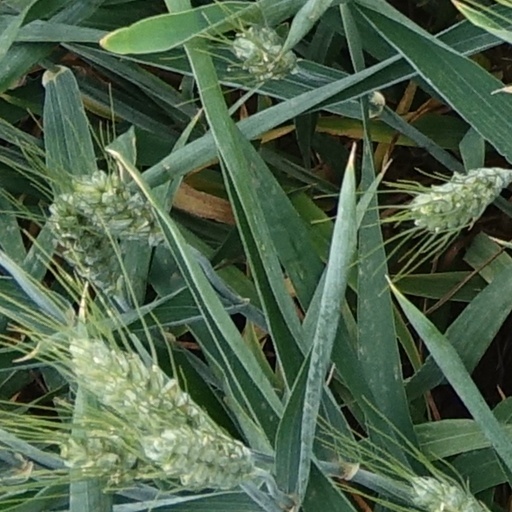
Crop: wheat